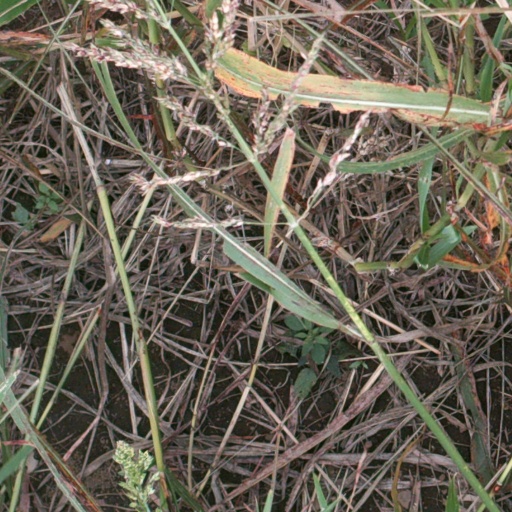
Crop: sorghum